Elizabeth Johnson Ward Doremus

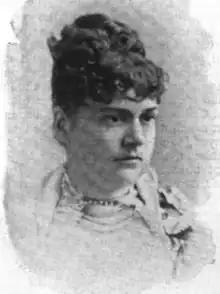
Elizabeth Johnson Ward Doremus, from an 1895 publication.

Elizabeth Johnson Ward Doremus (May 22, 1853 – April 15, 1934), known professionally as Mrs. C. A. Doremus, was an American playwright.